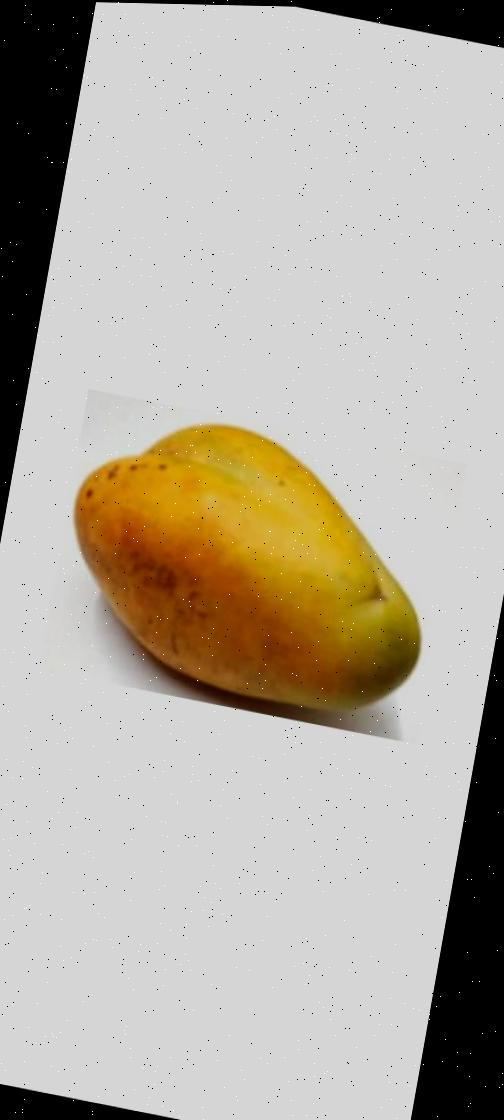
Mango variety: Bari-11